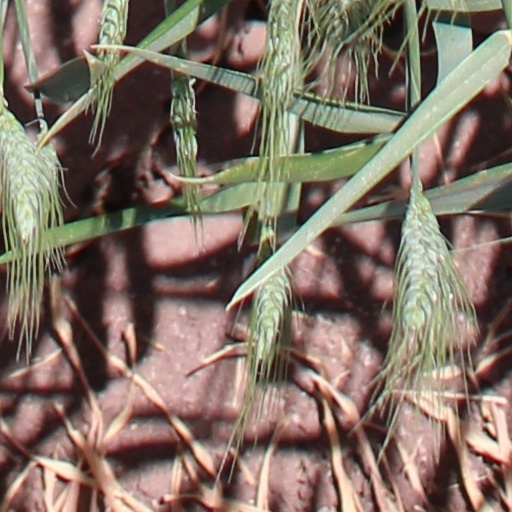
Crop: wheat